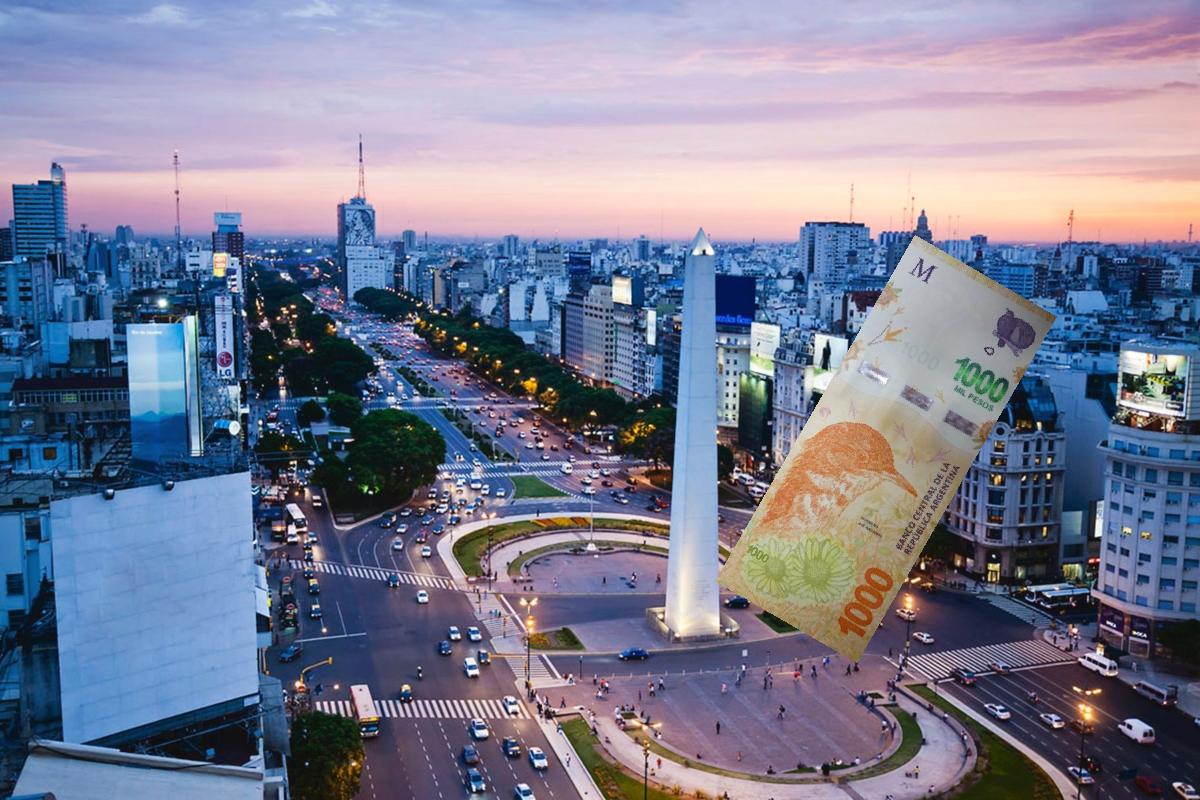
Denominación: 1000